Orkun Işıtmak

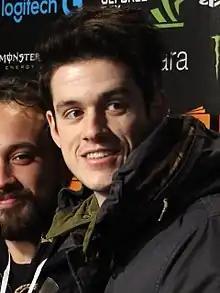
Işıtmak in January 2017

Orkuncan Işıtmak (born 8 January 1996), better known as Orkun Işıtmak, is a Turkish YouTuber known for producing a variety of videos.